Sentinel (comics)

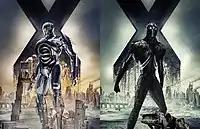
The Sentinels as they appear in "" (2014); the Mark I model in 1973 (left) and the Mark X model in 2023 (right)

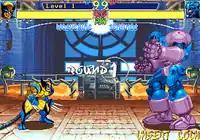
Sentinel (right) fighting Wolverine in "".

In 2020, Brooklyn rapper Magneto Dayo unveiled "The Sentinels", a project that gained viral traction on Instagram reels in 2024, amassing over 5 million plays.